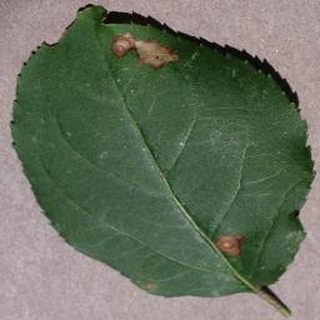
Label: apple_black_rot